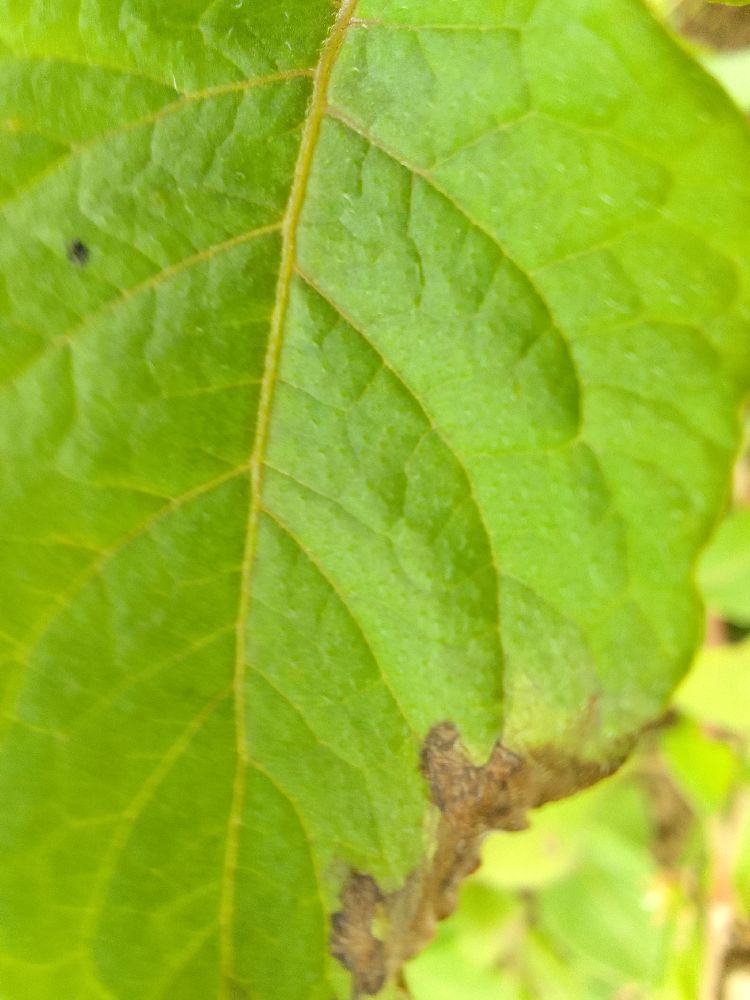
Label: Late blight